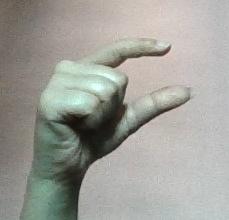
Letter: dal